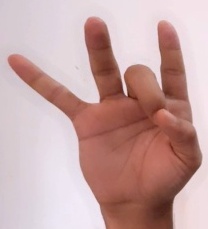
ASL sign: 8